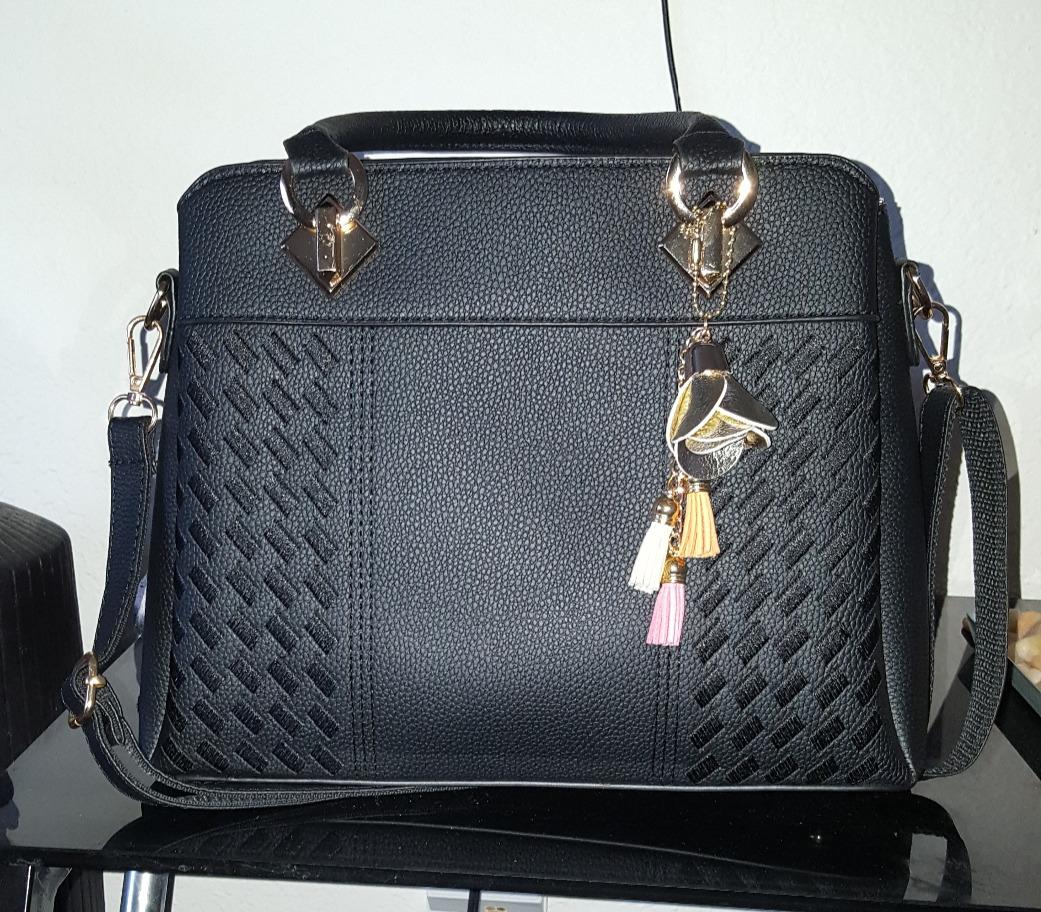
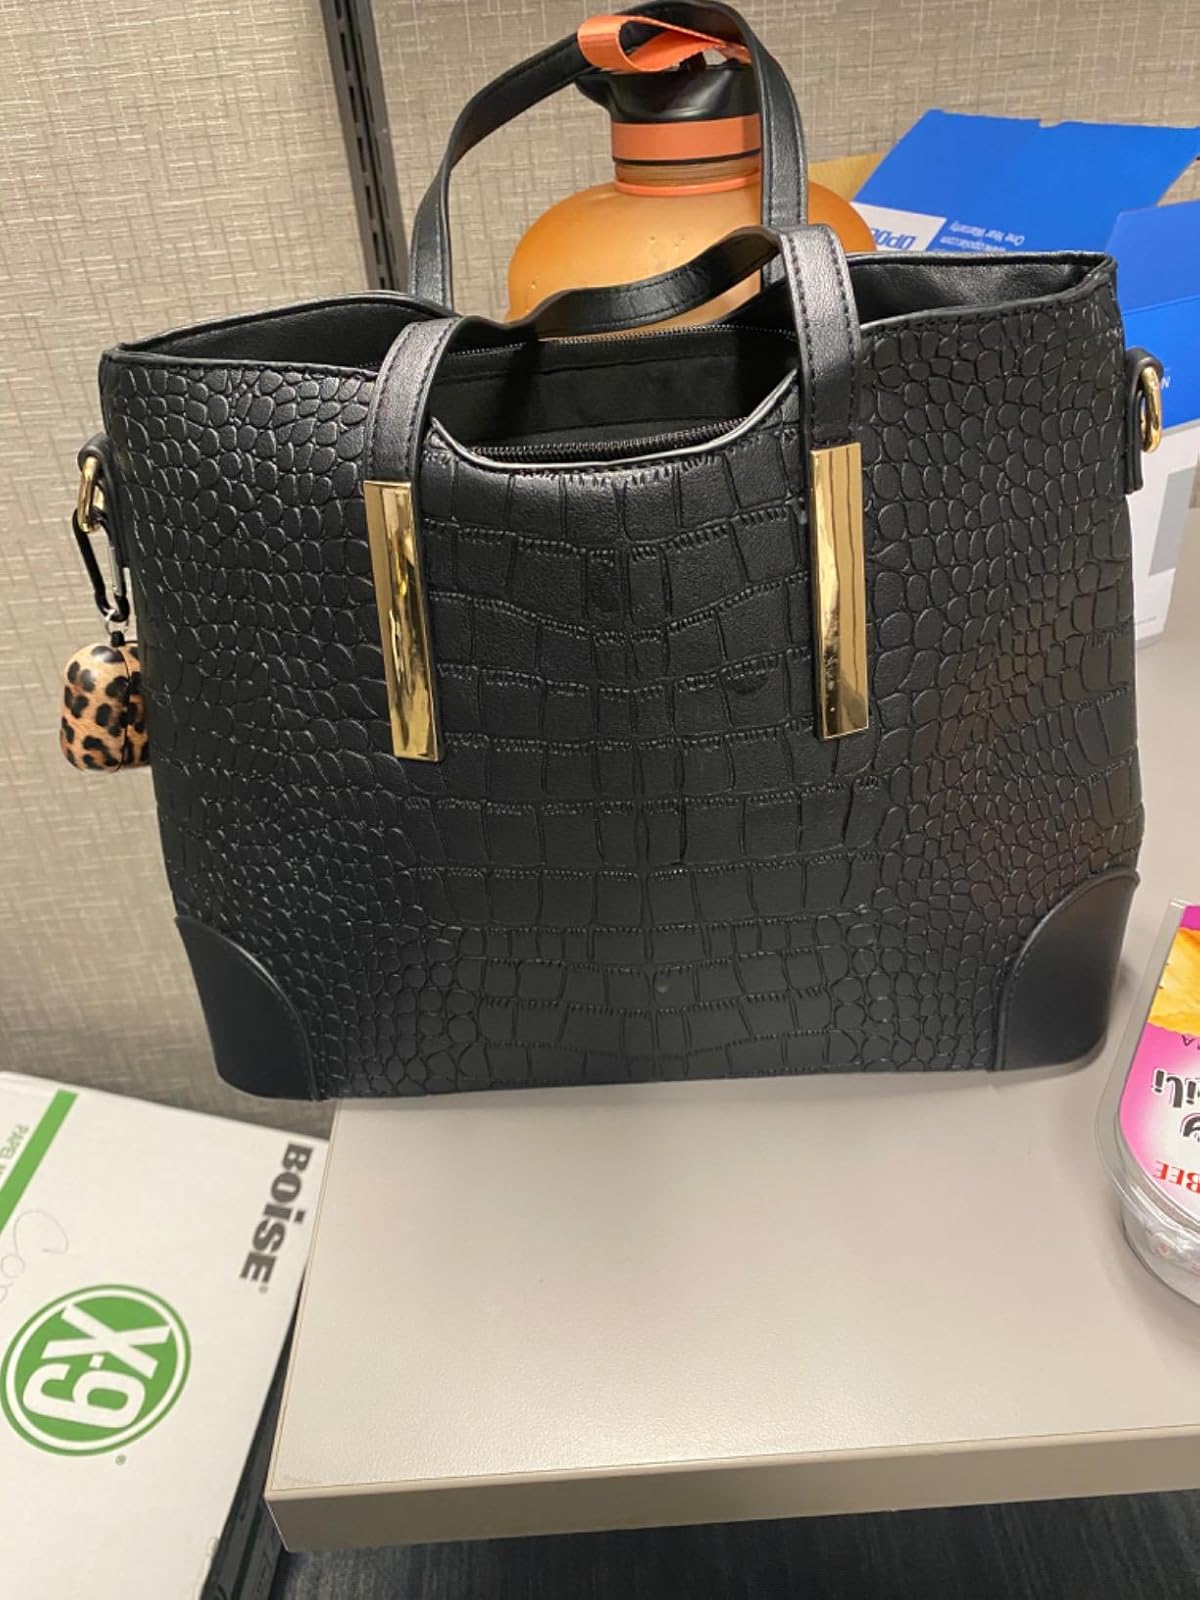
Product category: accessories_handbag
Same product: no